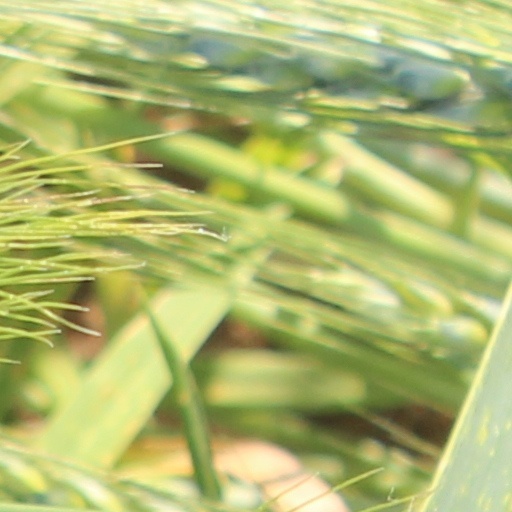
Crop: wheat